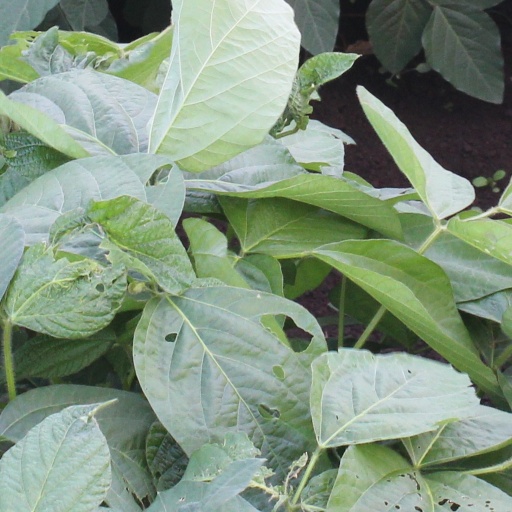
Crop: soybean